J. Gordon Edwards (entomologist)

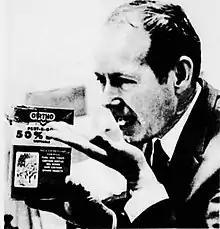
Edwards was known for eating DDT before lecturing on its safety.

He was active as a member of, or consultant for, a wide range of lobby groups opposed to environmental regulation, including the American Council on Science and Health. According to Edwards, he was also active as a member of several environmental groups, such as the Sierra Club (which published one of his books), and the Audubon Society. Edwards was a fellow of the California Academy of Sciences. He published his ideas in "21st Century Science and Technology", a publication of the Lyndon LaRouche Movement. Edwards last work, titled "DDT: A Case Study in Scientific Fraud" was published in 2004 after his death in the fringe partizan "Journal of American Physicians and Surgeons", in which he makes the impassioned plea "The ban on DDT, founded on erroneous or fraudulent reports and imposed by one powerful bureaucrat, has caused millions of deaths, while sapping the strength and productivity of countless human beings in underdeveloped countries. It is time for an honest appraisal and for immediate deployment of the best currently available means to control insect-borne diseases. This means DDT."